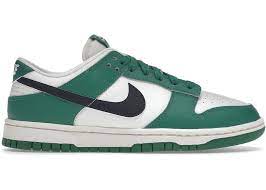
Label: Sneaker